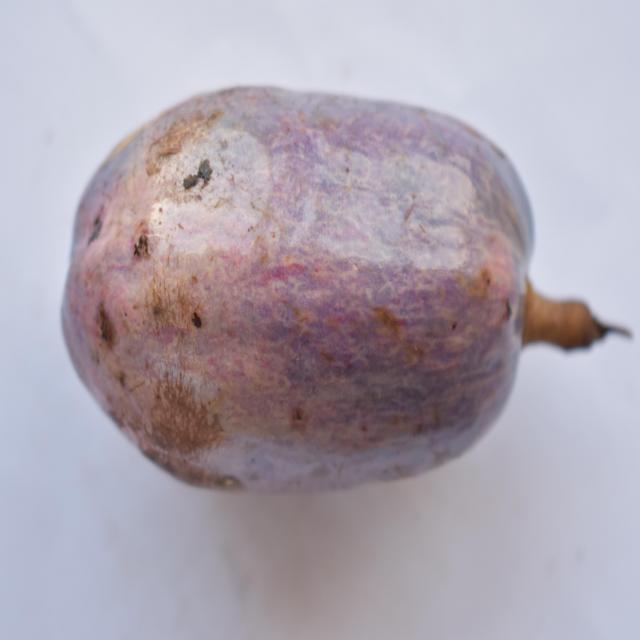
Plum grade: unripe